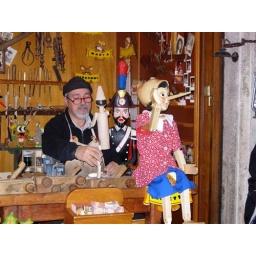
Store beside window is full of wooden toys.jpg